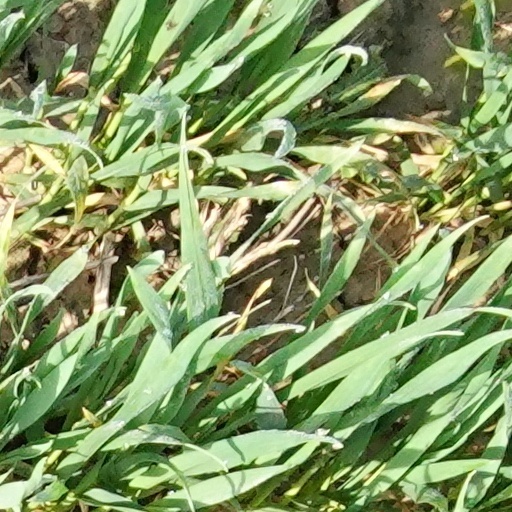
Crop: wheat